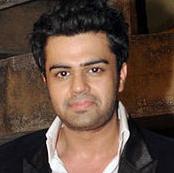
Age: 30